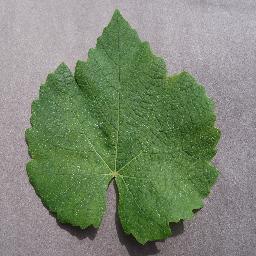
Label: Grape___healthy